Margaret Allan (racing driver)

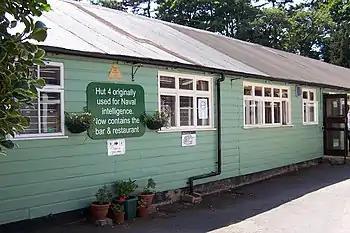
Hut 4, next to the mansion, used during the war for naval intelligence, now refurbished as a bar and restaurant for the museum

During the Second World War she served as an ambulance driver, and was later posted to Bletchley Park. There, she worked in the "intelligence de-coding centre," based in Hut 4.